Le Meurice

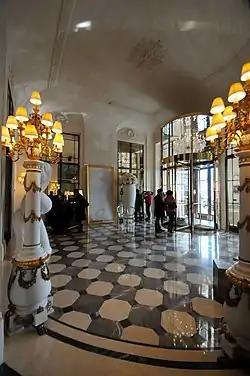
Hotel lobby

In 1835, Le Meurice moved from Rue Saint Honore to its current location on the Rue de Rivoli, in a new luxurious building, close to the Tuileries Palace. A wealthy clientele followed, and during the July Monarchy to the French Third Republic, Le Meurice welcomed the high society of the time, who appreciated the quality of service, the refinement of the rooms and lounges, as well as the exceptional location of the hotel in the heart of Paris, near luxury boutiques.